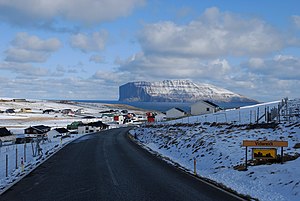
Viðareiði
Viðareiði
Viðareiði på Viðoy er Færøernes nordligste bygd.